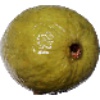
Label: guava